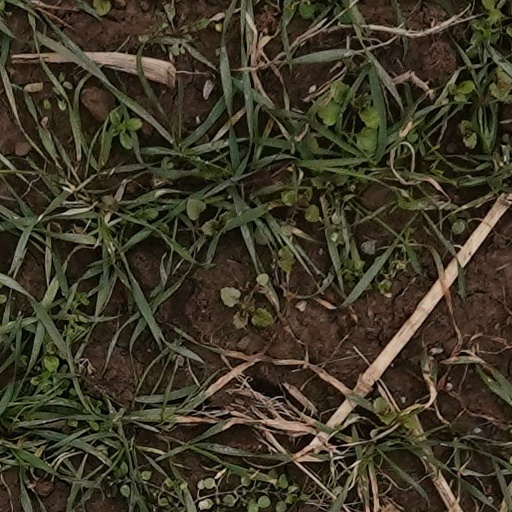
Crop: wheat